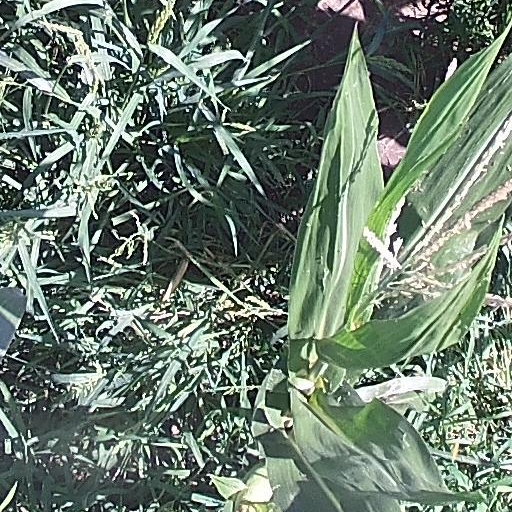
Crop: maize; corn